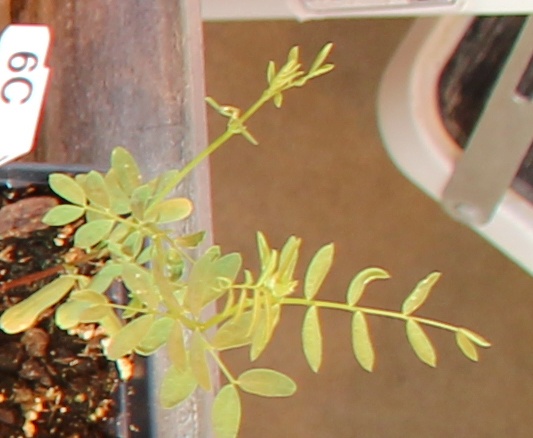
Label: Lentil